Finding the End of the World

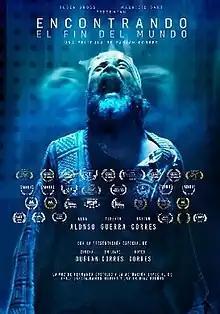
Theatrical release poster

Finding the End of the World (Spanish: Encontrando el fin del mundo) is a 2022 Mexican drama film directed, co-written and starred by Fabián Corres in his directorial debut.